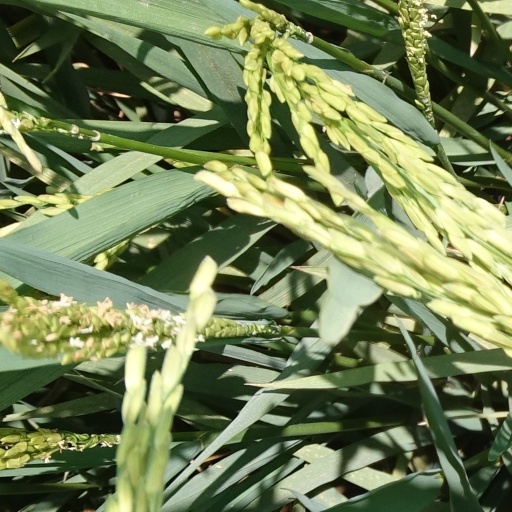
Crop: rice